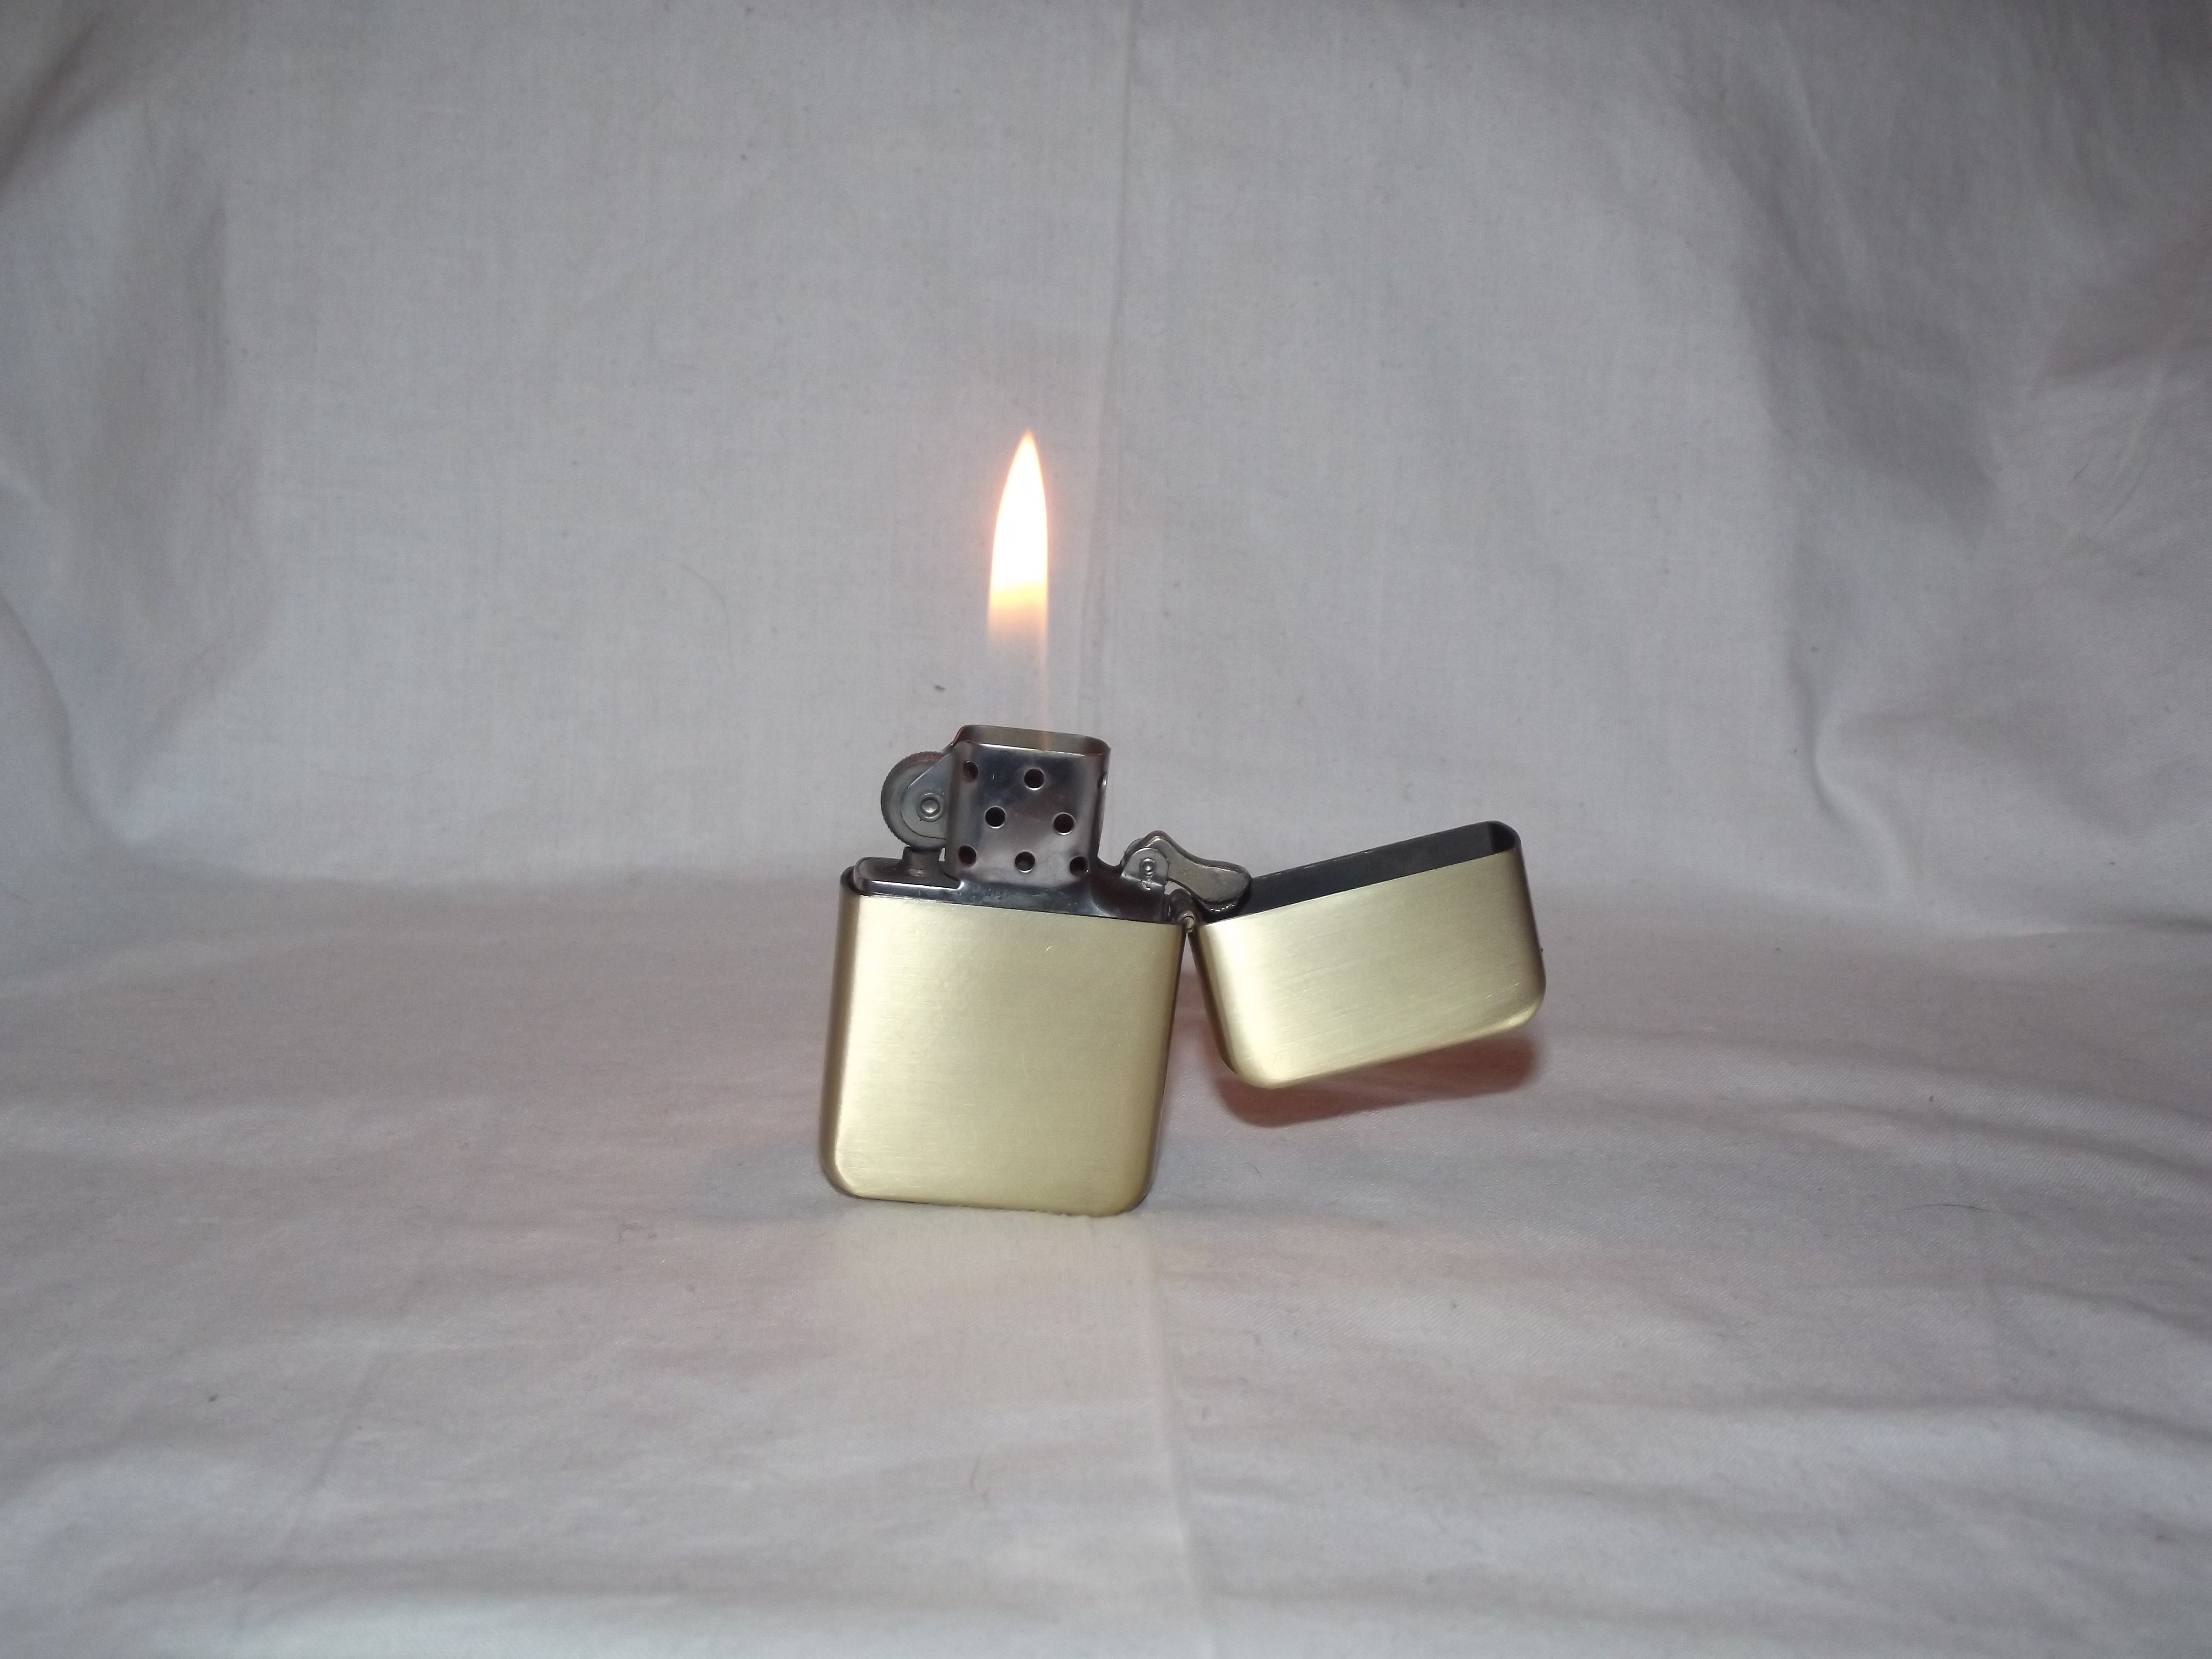
flame, fire, candle, lighting, lighter, light fixture, classic, petrol, ignite, flint, ignition, sconce